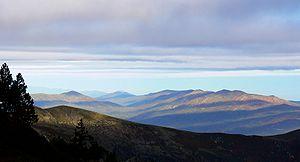
Les Pré-Pyrénées sont un ensemble de plissements rocheux de la chaîne des Pyrénées, de moyenne altitude se situant de part et d'autre de la ligne centrale des hauts sommets. En tant que système montagneux, les Pré-Pyrénées font partie intégrante de la chaîne des Pyrénées dont ils forment les contreforts.
Le massif de l'Arize est un massif de montagnes des Pyrénées françaises d'une superficie de 9 888 ha situé dans le département de l'Ariège en région Occitanie.